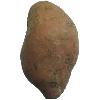
Label: potato_sweet